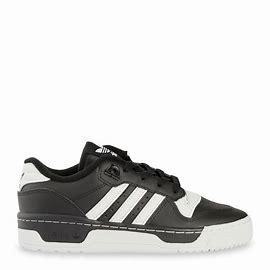
Brand: adidas
Model: Rivalry Skate